Isle of Ewe

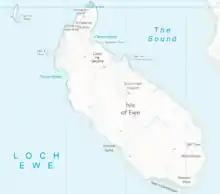
Map of the Isle of Ewe

The Isle of Ewe is located in Loch Ewe, west of Aultbea in the Ross and Cromarty district of the Highland Region. The island is made up of two principal types of sandstone (Torridonian with acidic soil in the north, Permian or Triassic with more fertile soil in the south) and the shore line varies from flat pebble beaches to cliffs. It is part of the Wester Ross National Scenic Area, one of 40 in Scotland.